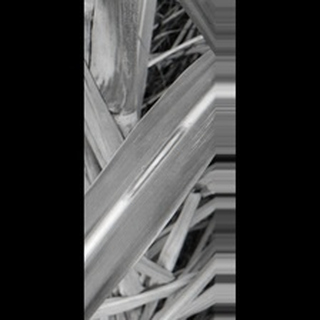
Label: sugarcane_red_rot